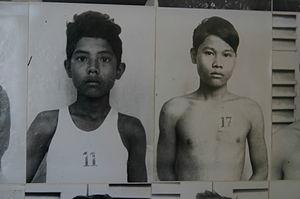
Deux victimes de S-21
Le musée du génocide Tuol Sleng, est un musée situé à Phnom Penh, la capitale du Cambodge. Il traite du génocide cambodgien, commis entre 1975 et 1979 dans le Kampuchea démocratique des Khmers rouges.